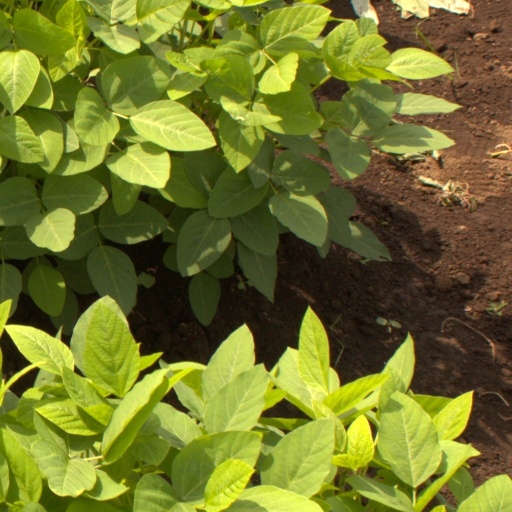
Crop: soybean